Thottikallu

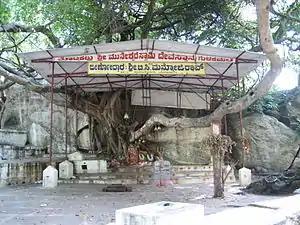
The Muneeshwara Swamy shrine near TK Falls.

There is no entry to the Thottikallu Falls as it belongs to Karnataka Forest Department and is considered an elephant corridor. The area is protected and trespassers are fined.